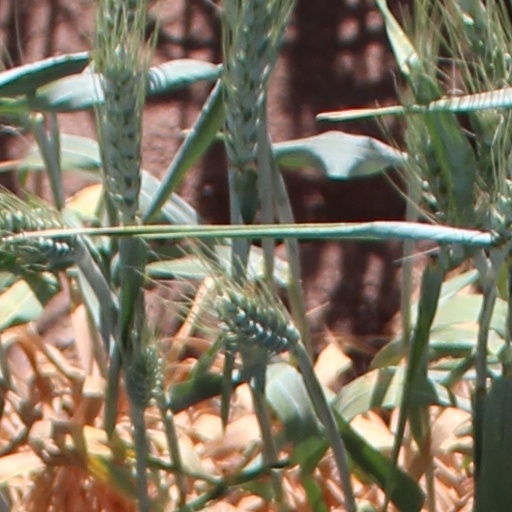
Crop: wheat